Richmond, Texas

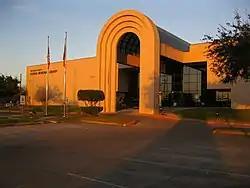
George Memorial Library

Fort Bend County Libraries operates the George Memorial Library, the central library and the site of the administrative offices of the library system, located along Farm to Market Road 762. Richmond also has the Fort Bend County Law Library.